Westminster Assembly

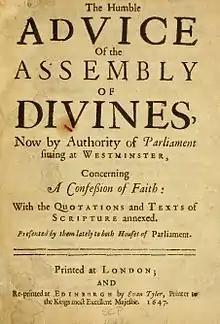
Title page of the first published edition of the Westminster Confession of Faith, printed after the General Assembly of the Church of Scotland approved it in 1647

On 3 or 4 January 1644, the five leading dissenting brethren signalled a break with the rest of the Assembly when they published "An Apologeticall Narration", a polemical pamphlet appealing to Parliament. It argued that the congregational system was more amenable to state control of religious matters than that of the presbyterians because they did not desire the church to retain any real power except to withdraw fellowship from aberrant congregations. By 17 January, the majority of the Assembly had become convinced that the best way forward was a presbyterian system similar to that of the Scots, but the dissenting brethren were allowed to continue to state their case in hope that they could eventually be reconciled. It was hoped that by avoiding asserting that presbyterianism was established by divine right, the congregationalists could be accommodated.